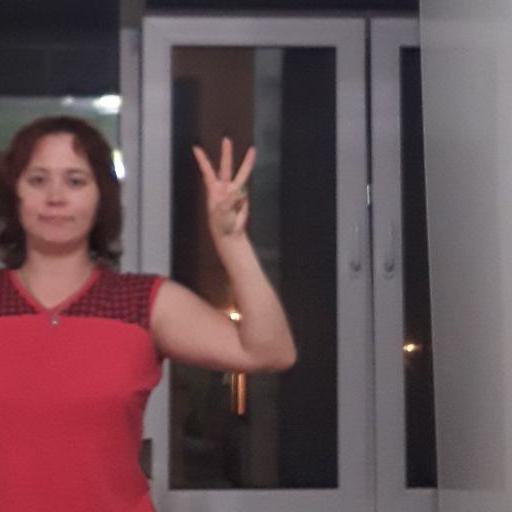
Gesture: three